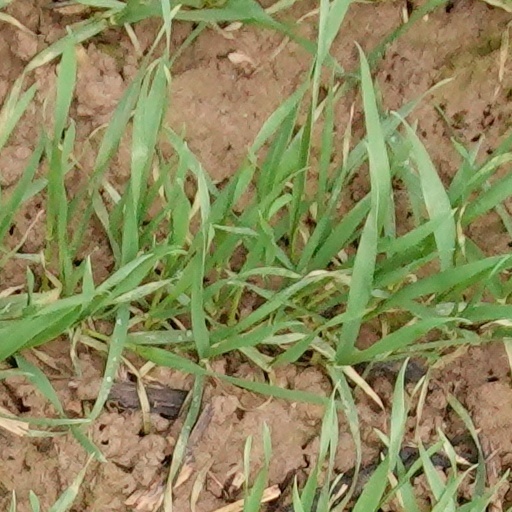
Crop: wheat